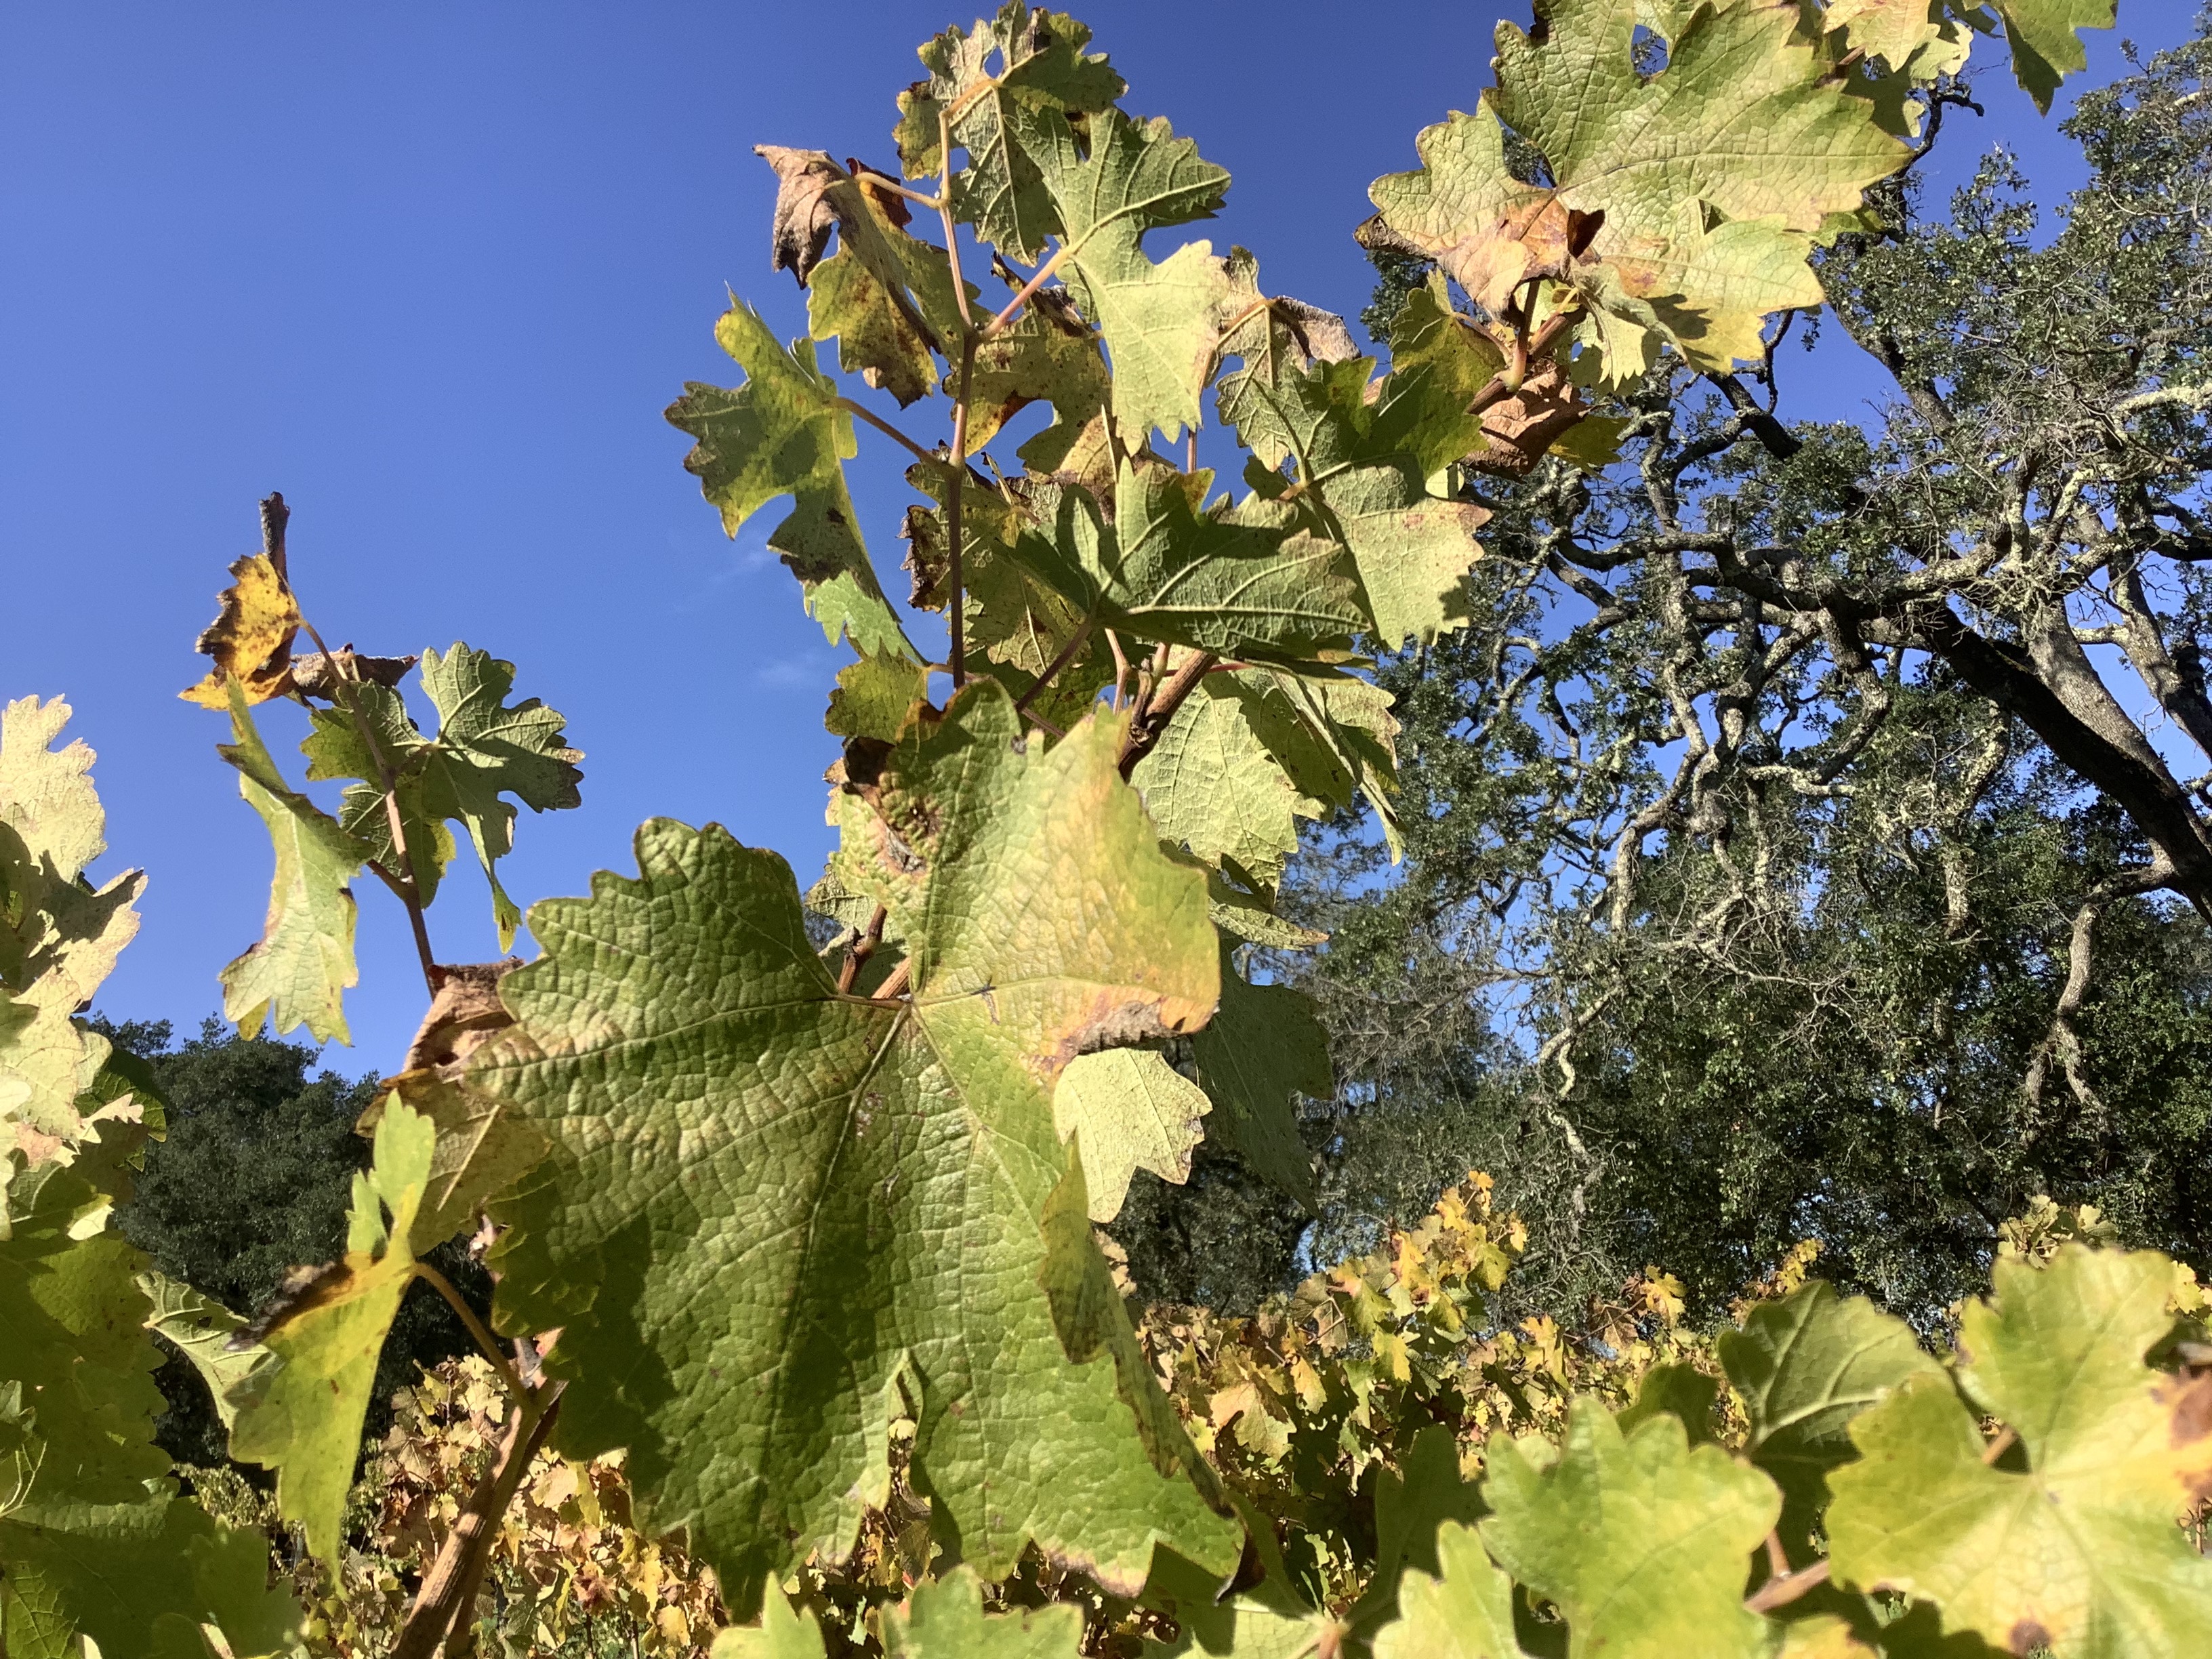
Label: No Virus